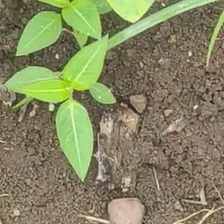
Weed species: Moti_dudhi(Euphorbia_geneculata_L)